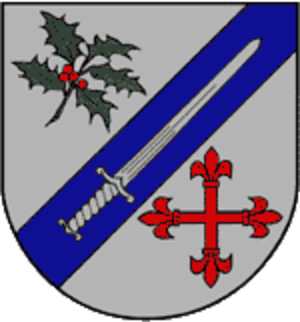
Ferschweiler est une municipalité allemande située dans le land de Rhénanie-Palatinat et l'arrondissement d'Eifel-Bitburg-Prüm.